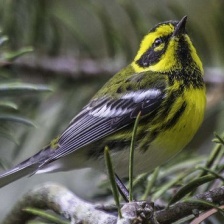
Species: TOWNSENDS WARBLER
Scientific name: SETOPHAGA TOWNSENDI